Wienbibliothek im Rathaus

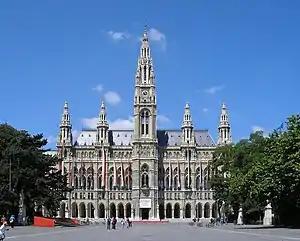
Wienbibliothek im Rathaus in Vienna, Austria

The Wienbibliothek im Rathaus, formerly known as the "Wiener Stadt- und Landesbibliothek", is a library and archive containing important documents related to the history of Vienna, Austria. Founded in 1856, the library, which also contains a large collection of local memorabilia, is located in the Rathaus (City Hall) in the Innere Stadt first district of the city, and is the official library of the city and state of Vienna.